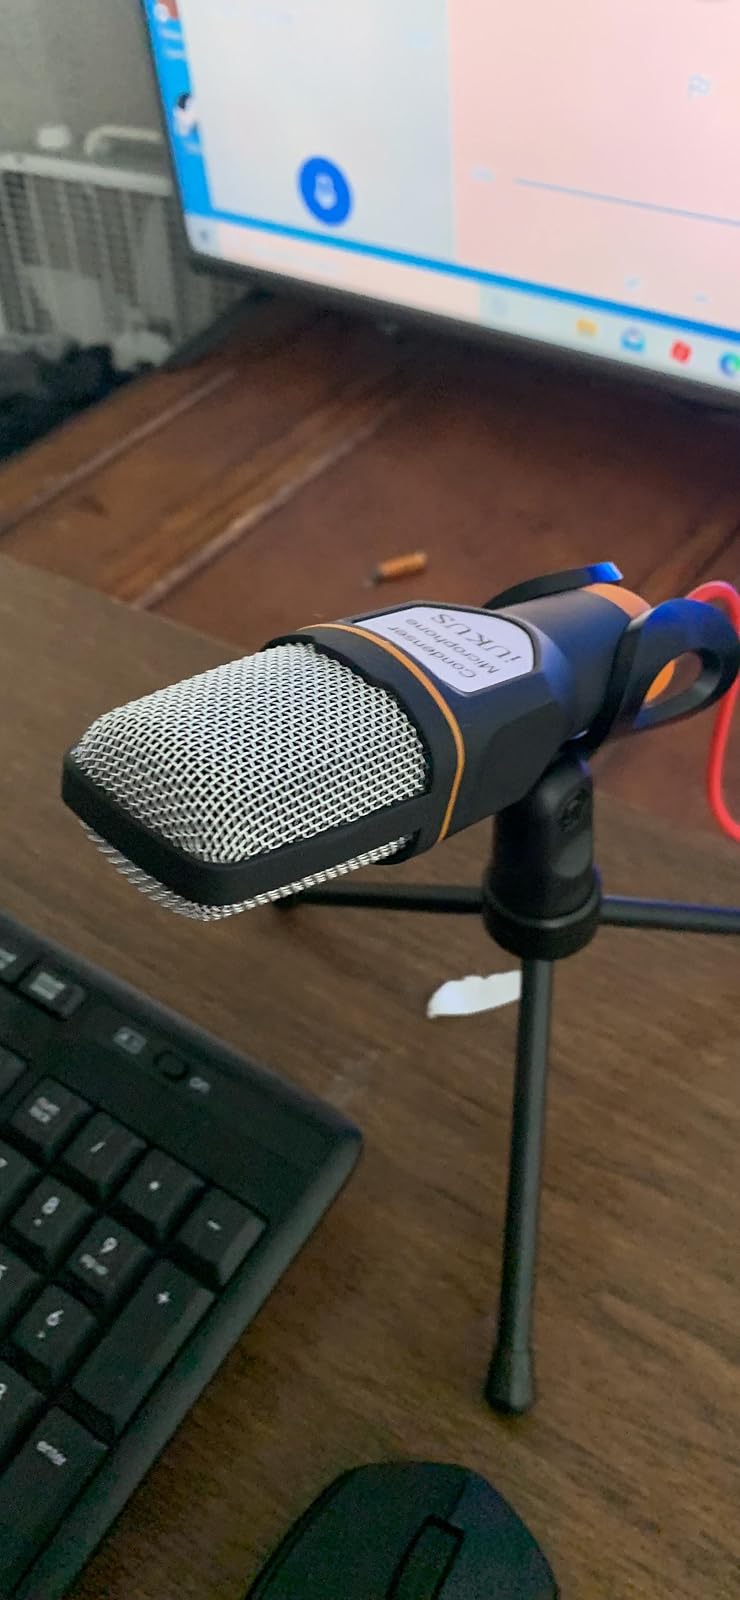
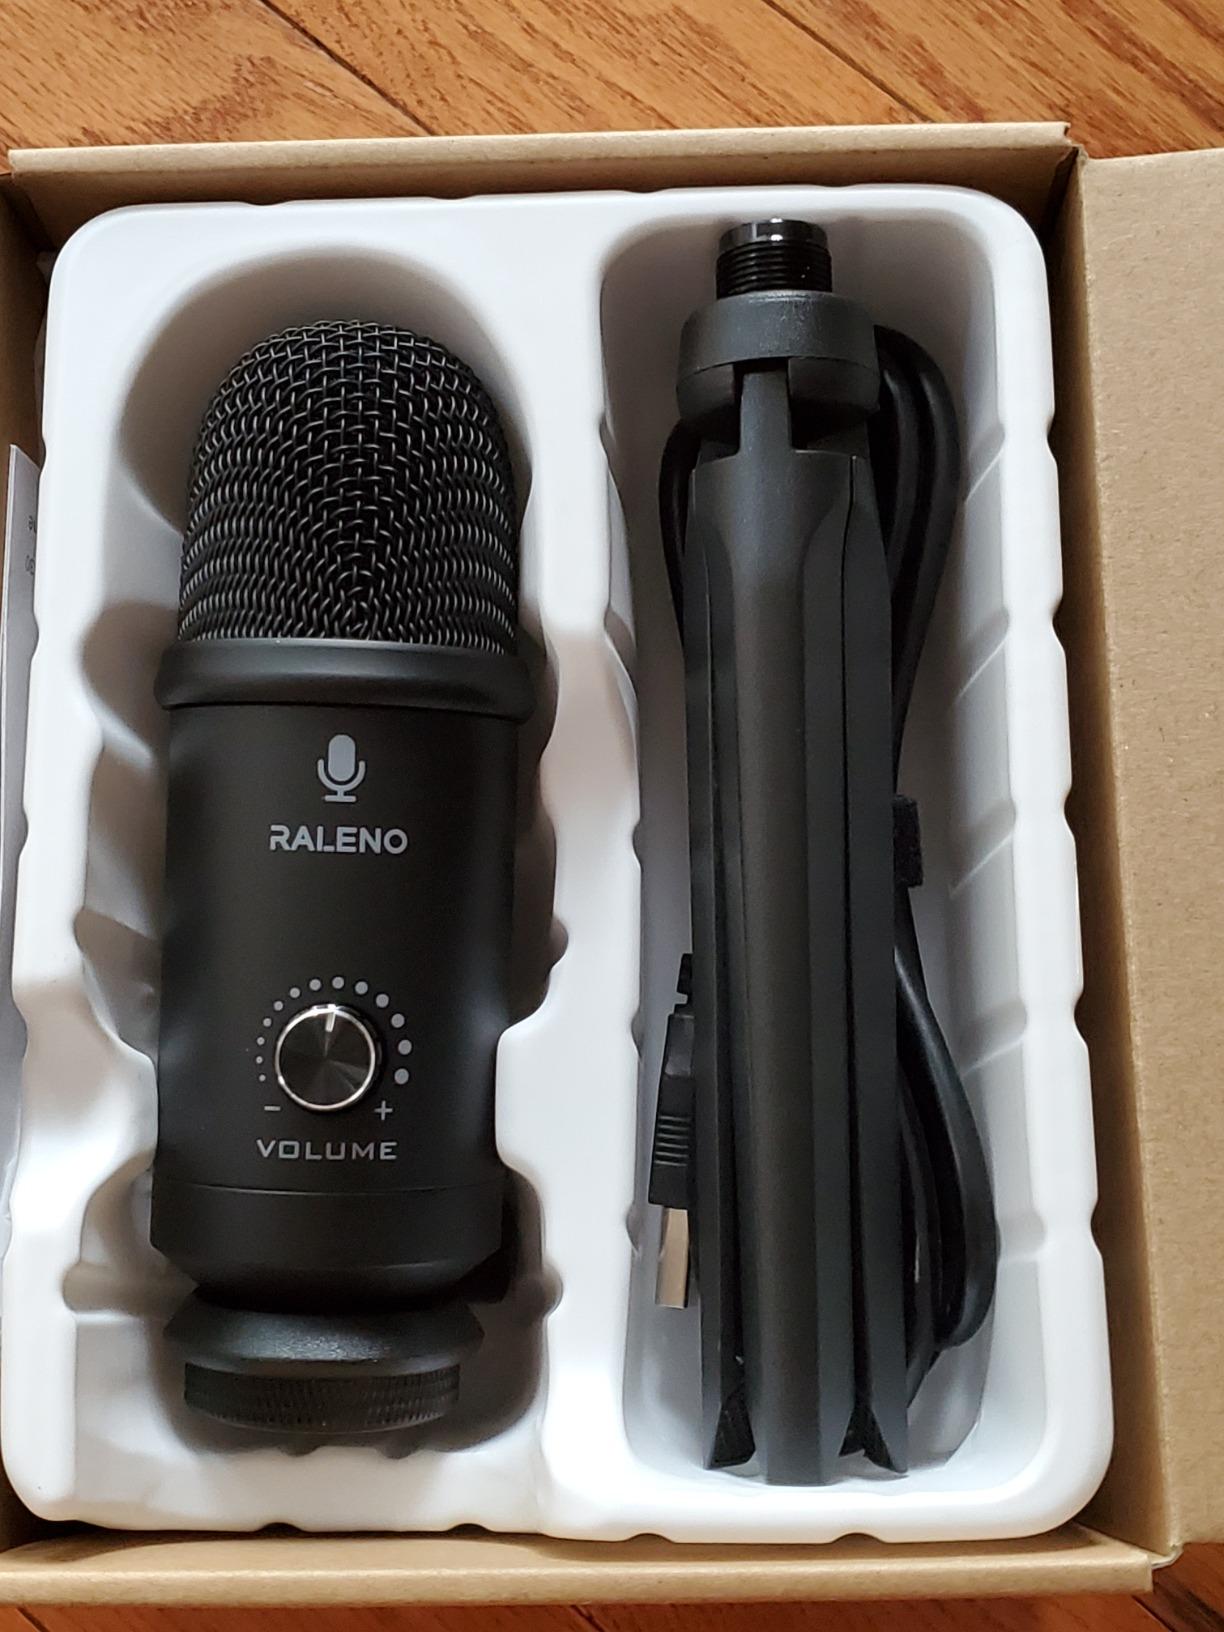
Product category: microphone
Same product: no